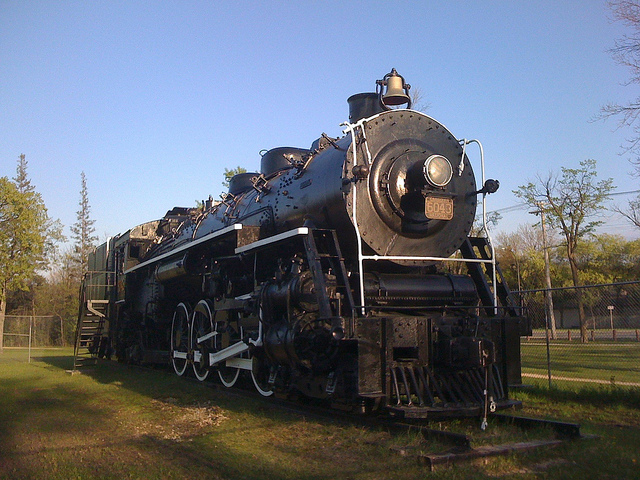
A train is parked on abandoned track in the grass.

An old black train on display in a field

A black train engine sitting on top of a green field.

An old train engine is parked in a field.